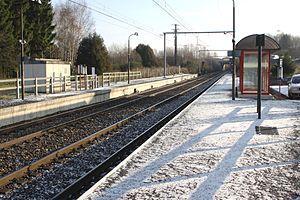
Viville [vi.vil] est un village de la ville belge d'Arlon située en Région wallonne dans la province de Luxembourg.
La gare de Viville est une gare ferroviaire belge de la ligne 162, de Namur à Sterpenich, située à bonne distance du village de Viville sur le territoire de la ville d'Arlon, dans la province de Luxembourg en Région wallonne.